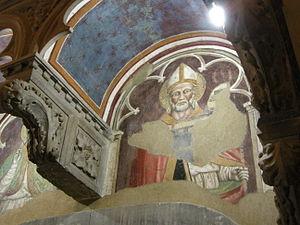
Saint André Corsini, Andrea en italien, est un Carme italien, évêque de Fiesole.